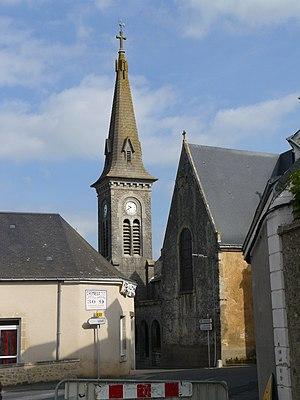
La liste des églises de la Sarthe recense de la manière la plus complète possible les églises, cathédrale et basilique situées dans le département français de la Sarthe.